Military history of the Acadians

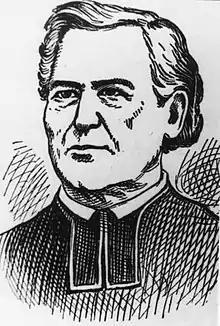
Father Jean-Louis Le Loutre – "the soul of the Acadian resistance"

During King George's War, Abbe Jean-Louis Le Loutre led an insurrection consisting of Acadians and Mi’kmaq to recapture the capital in the siege of Annapolis Royal (1744). Acadian François Dupont Duvivier, who had led the Canso raid, led the second siege attempt against Fort Anne, with a force of 200 troops. Grand Pre had been the staging ground for the French and Mi’kmaw sieges of Annapolis Royal. Two Minas inhabitants, Armand Bigeau and Joseph LeBlanc dit Le Maigre, had traded with Louisbourg and assisted the supplying of Duvivier's forces by sea. Both transported Duvivier's force from Louisbourg to Baie Verte and then accompanied the expedition to Annapolis Royal and had served as scoutes and couriers. Duvivier arrived at Fort Anne on September 6, 1744. The first night he erected shelters. He used Joseph-Nicolas Gautier's house for his Headquarters. After both sieges, Gorham demanded to take control of Grand Pre. The British burned the dwellings of both Bigeau and 'Le Maigre' at Minas. In Annapolis, they burned the home of Gautier and imprisoning him and his family at Fort Anne until they escaped after 10 months. The British also burned the homes of Acadian pilots Paul Doucett and Charles Pelerain.